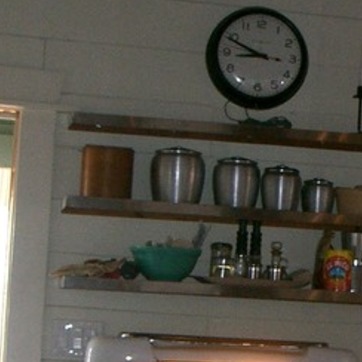
Material: metal